Lotta Lundgren

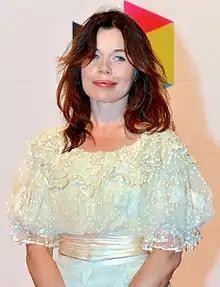
Lundgren in 2013

Lotta Mari Johansen Lundgren (born 26 January 1971) is a Swedish television presenter and food writer.